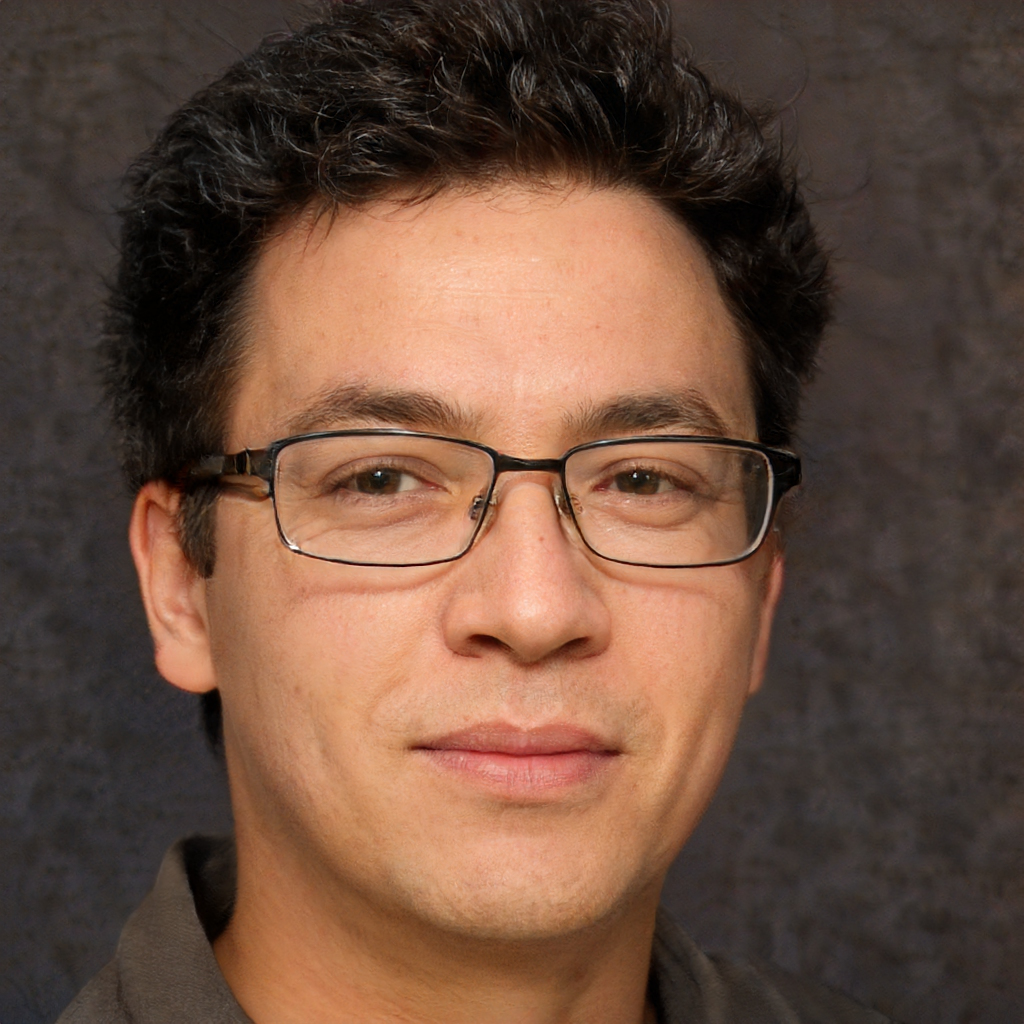
Gender: Male